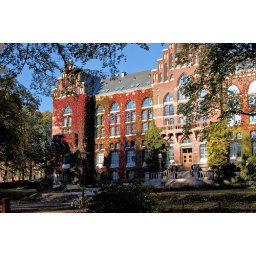
The main university library building in Lund.